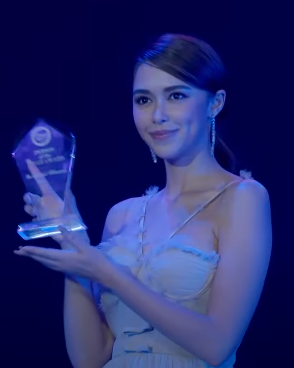
ธัญชนก กู๊ด

| image = Patricia Tanchanok Good @ Poisonous Passion 2022 trailer.png
| birth_place = จังหวัดภูเก็ต ประเทศไทย
| education = จุฬาลงกรณ์มหาวิทยาลัย
| years_active = พ.ศ. 2554–ปัจจุบัน
| agent = ช่อง 3 เอชดี|ช่อง 3 (2554–ปัจจุบัน
| children = 2 คน
แพทริเซีย กู๊ด (เกิด 18 สิงหาคม พ.ศ. 2540) หรือชื่อจริงว่า ธัญชนก กู๊ด ชื่อเล่น แพท เป็นนักแสดงและนางแบบลูกครึ่งไทย-อังกฤษ สังกัดช่อง 3 เอชดี|สถานีวิทยุโทรทัศน์ไทยทีวีสีช่อง 3
== ประวัติ ==
แพทริเซีย ธัญชนก กู๊ด เป็นนักแสดงและนางแบบหญิงลูกครึ่งอังกฤษ-ไทย เกิดเมื่อวันจันทร์ ที่ 18 สิงหาคม พ.ศ. 2540 ที่ตำบลเชิงทะเล อำเภอถลาง จังหวัดภูเก็ต เป็นบุตรสาวคนโตของ นายเดวิด กู๊ด และ นางปิยะนุช กู๊ด มีน้องชาย 1 คน คือ แมทธิว กู๊ด (แมทธิว) อายุห่างกัน 5 ปี เกิดและโตที่จังหวัดภูเก็ต แต่ย้ายเข้ามาพำนักในกรุงเทพมหานคร ตามผู้เป็นพ่อที่ทำงานในกรุงเทพฯ เมื่อตอนอายุได้ 8 ขวบ ในปี พ.ศ. 2548 หลังจากเกิดแผ่นดินไหวและคลื่นสึนามิในมหาสมุทรอินเดีย พ.ศ. 2547|เหตุการณ์สึนามิถล่มเมื่อปลายปี พ.ศ. 2547หน้า 126, "Rising STARS" โดย Chidsupang Chaiwiroj. นิตยสาร L'OFFICIEL: มกราคม 2561 ธัญชนกเริ่มเข้าสู่วงการบันเทิง เมื่อเพื่อนสนิทของมารดาซึ่งรู้จักกับจันทร์จิรา จูแจ้ง ได้ชักชวนธัญชนกให้เข้ามาคัดเลือกเป็นนักแสดง "แพท-แก๊ป"ดาวรุ่งช่อง3 จูงมือพากันดัง-มุ่งพัฒนาตัว ผลงานชิ้นแรกของเธอ คือ การเป็นนางแบบให้นิตยสารต่าง ๆ ต่อมาจึงแสดงโฆษณา|ภาพยนตร์โฆษณา ก่อนที่จะแสดงละครโทรทัศน์อย่างเต็มตัวเมื่อผ่านการคัดเลือกจากสมจริง ศรีสุภาพ แพทริเซีย กู๊ด กับบทน้อยหน่า ใน หนุ่มบ้านไร่กับหวานใจไฮโซ
ปัจจุบัน ธัญชนกเป็นนักแสดงในสังกัดสถานีวิทยุโทรทัศน์ไทยทีวีสีช่อง 3 และมีผลงานละครโทรทัศน์เรื่องแรกคือ "หนุ่มบ้านไร่กับหวานใจไฮโซ" รับบทเป็น น้อยหน่า และต่อมาได้เป็นนางเอกเต็มตัวครั้งแรก แสดงนำคู่กับ สน - ยุกต์ ส่งไพศาล ในเรื่อง แค้นเสน่หา​
ปัจจุบันถูกแฟนหนุ่มนักธุรกิจ โน้ต วิเศษ รังษีสิงห์พิพัฒน์ น้องชายของ น็อต วิศรุต รังษีสิงห์พิพัฒน์ สามีของนางเอก ชมพู่ อารยา เอ ฮาร์เก็ต ขอแต่งงาน เมื่อวันที่ 2 มิถุนายน พ.ศ. 2565
ในวันที่ 20 ธันวาคม พ.ศ. 2565 แพทริเซีย กับ โน้ต วิเศษ รังษีสิงห์พิพัฒน์ ได้เข้าพิธีหมั้นแบบไทย และ พิธียกนํ้าชาแบบจีน ในช่วงเช้า ณ โรงแรมคาร์ลตัน บางกอก สุขุมวิท และ จะจัดพิธีฉลองมงคลสมรสในวันที่ 22 ธันวาคม พ.ศ. 2565 ที่โรงแรมCapella Bangkok
ในวันที่ 16 มิถุนายน พ.ศ. 2566 ได้ให้กำเนิดบุตรคนแรกเป็นบุตรสาวชื่อ เอลิเซีย รังษีสิงห์พิพัฒน์ ชื่อเล่น เอลิเซีย
== การศึกษา ==
* มัธยมศึกษา ม.4 โรงเรียนนานาชาติโชรส์เบอรี่ (Shrewsbury International School) สอบเทียบ ม. 6
โดยตอนที่เธออายุเพียงแค่ 16 ปี เธอสามารถสอบเข้ามหาวิทยาลัย ติดคณะดังจาก 3 มหาวิทยาลัย ทั้งจุฬาลงกรณ์มหาวิทยาลัย, มหาวิทยาลัยธรรมศาสตร์, และมหาวิทยาลัยมหิดล

* ระดับปริญญาตรี จาก คณะนิเทศศาสตร์ จุฬาลงกรณ์มหาวิทยาลัย สาขาวิชาการจัดการการสื่อสาร (หลักสูตรนานาชาติ) เกียรตินิยมอันดับ 1 จบปีการศึกษา 2561 ด้วยคะแนนเฉลี่ย 3.70 รับพระราชทานปริญญาบัตรเมื่อวันศุกร์ ที่ 5 ตุลาคม พ.ศ. 2561
== ผลงาน ==
=== ละครโทรทัศน์ ===
* ละครโทรทัศน์ทั้งหมดด้านล่างนี้ออกอากาศทางช่อง 3 เอชดี|สถานีวิทยุโทรทัศน์ไทยทีวีสีช่อง 3
=== ซีรีส์ ===
* ละครโทรทัศน์ที่ออกอากาศทางNetflix
=== ภาพยนตร์ ===
=== มิวสิกวิดีโอ ===
== รางวัลที่ได้รับ ==
* รางวัล "Japan Expo Performance Award 2019" สำหรับ ผู้มีความโดดเด่นด้านการแสดงในละครหรือภาพยนตร์ที่มีเนื้อหาการประชาสัมพันธ์ญี่ปุ่น จากละคร เด็ดปีกนางฟ้า “เด็ดปีกนางฟ้า” คว้า 3 รางวัลเวที JAPAN EXPO AWARD 2019ch3thailand.com
== อ้างอิง ==
== แหล่งข้อมูลอื่น ==
* Official Fanpage
*
*
* Youtube Patricia Tanchanok Good
* Youtube Patricia Good
หมวดหมู่:บุคคลจากอำเภอถลาง
หมวดหมู่:ชาวไทยเชื้อสายอังกฤษ
หมวดหมู่:ชาวไทยเชื้อสายสหราชอาณาจักร
หมวดหมู่:นักแสดงไทยเชื้อสายอังกฤษ
หมวดหมู่:นางแบบไทย
หมวดหมู่:นักแสดงหญิงชาวไทยในศตวรรษที่ 21
หมวดหมู่:บุคคลจากคณะนิเทศศาสตร์ จุฬาลงกรณ์มหาวิทยาลัย
หมวดหมู่:นิสิตเก่าคณะนิเทศศาสตร์ จุฬาลงกรณ์มหาวิทยาลัย
หมวดหมู่:พุทธศาสนิกชนชาวไทย